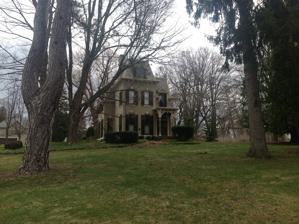
Building: Wilbur House
Country: United States of America
Year built: 1873
Historic house in New York, United States For the house in Woonsocket, Rhode Island, see Frank Wilbur House . United States historic place Wilbur House U.S. National Register of Historic Places Show map of New York Show map of the United States Location 187 S. Main St., Fairport, New York Coordinates 43°5′40″N 77°26′30″W / 43.09444°N 77.44167°W / 43.09444; -77.44167 Area 7 acres (2.8 ha) Built 1873 Architectural style Second Empire NRHP reference No. 80002651 Added to NRHP May 06, 1980 Wilbur House is a historic home located on Main Street in Fairport , Monroe County, New York . It is a Second Empire –style structure built around 1873 that features a two-bay, two-story tower that projects from the northeast corner of the 1 + 1 ⁄ 2 -story front section.  The tower, as well as the rest of the front section, is covered by a decorative fish-scale and octagonal slate mansard roof .  Also on the property is a contributing carriage house . It was listed on the National Register of Historic Places in 1980. Hiram P. Wilbur was the superintendent (some say the first such) of the westernmost section of the Erie Canal , and also the postmaster for the town of Perinton . The home he built in 1873 later served as a boarding school before reverting to a private residence. The house is currently 3,792 square feet (352.3 m 2 ) with five bedrooms. Many of the historic details have been retained, including speaking tubes for intra-house communication. References